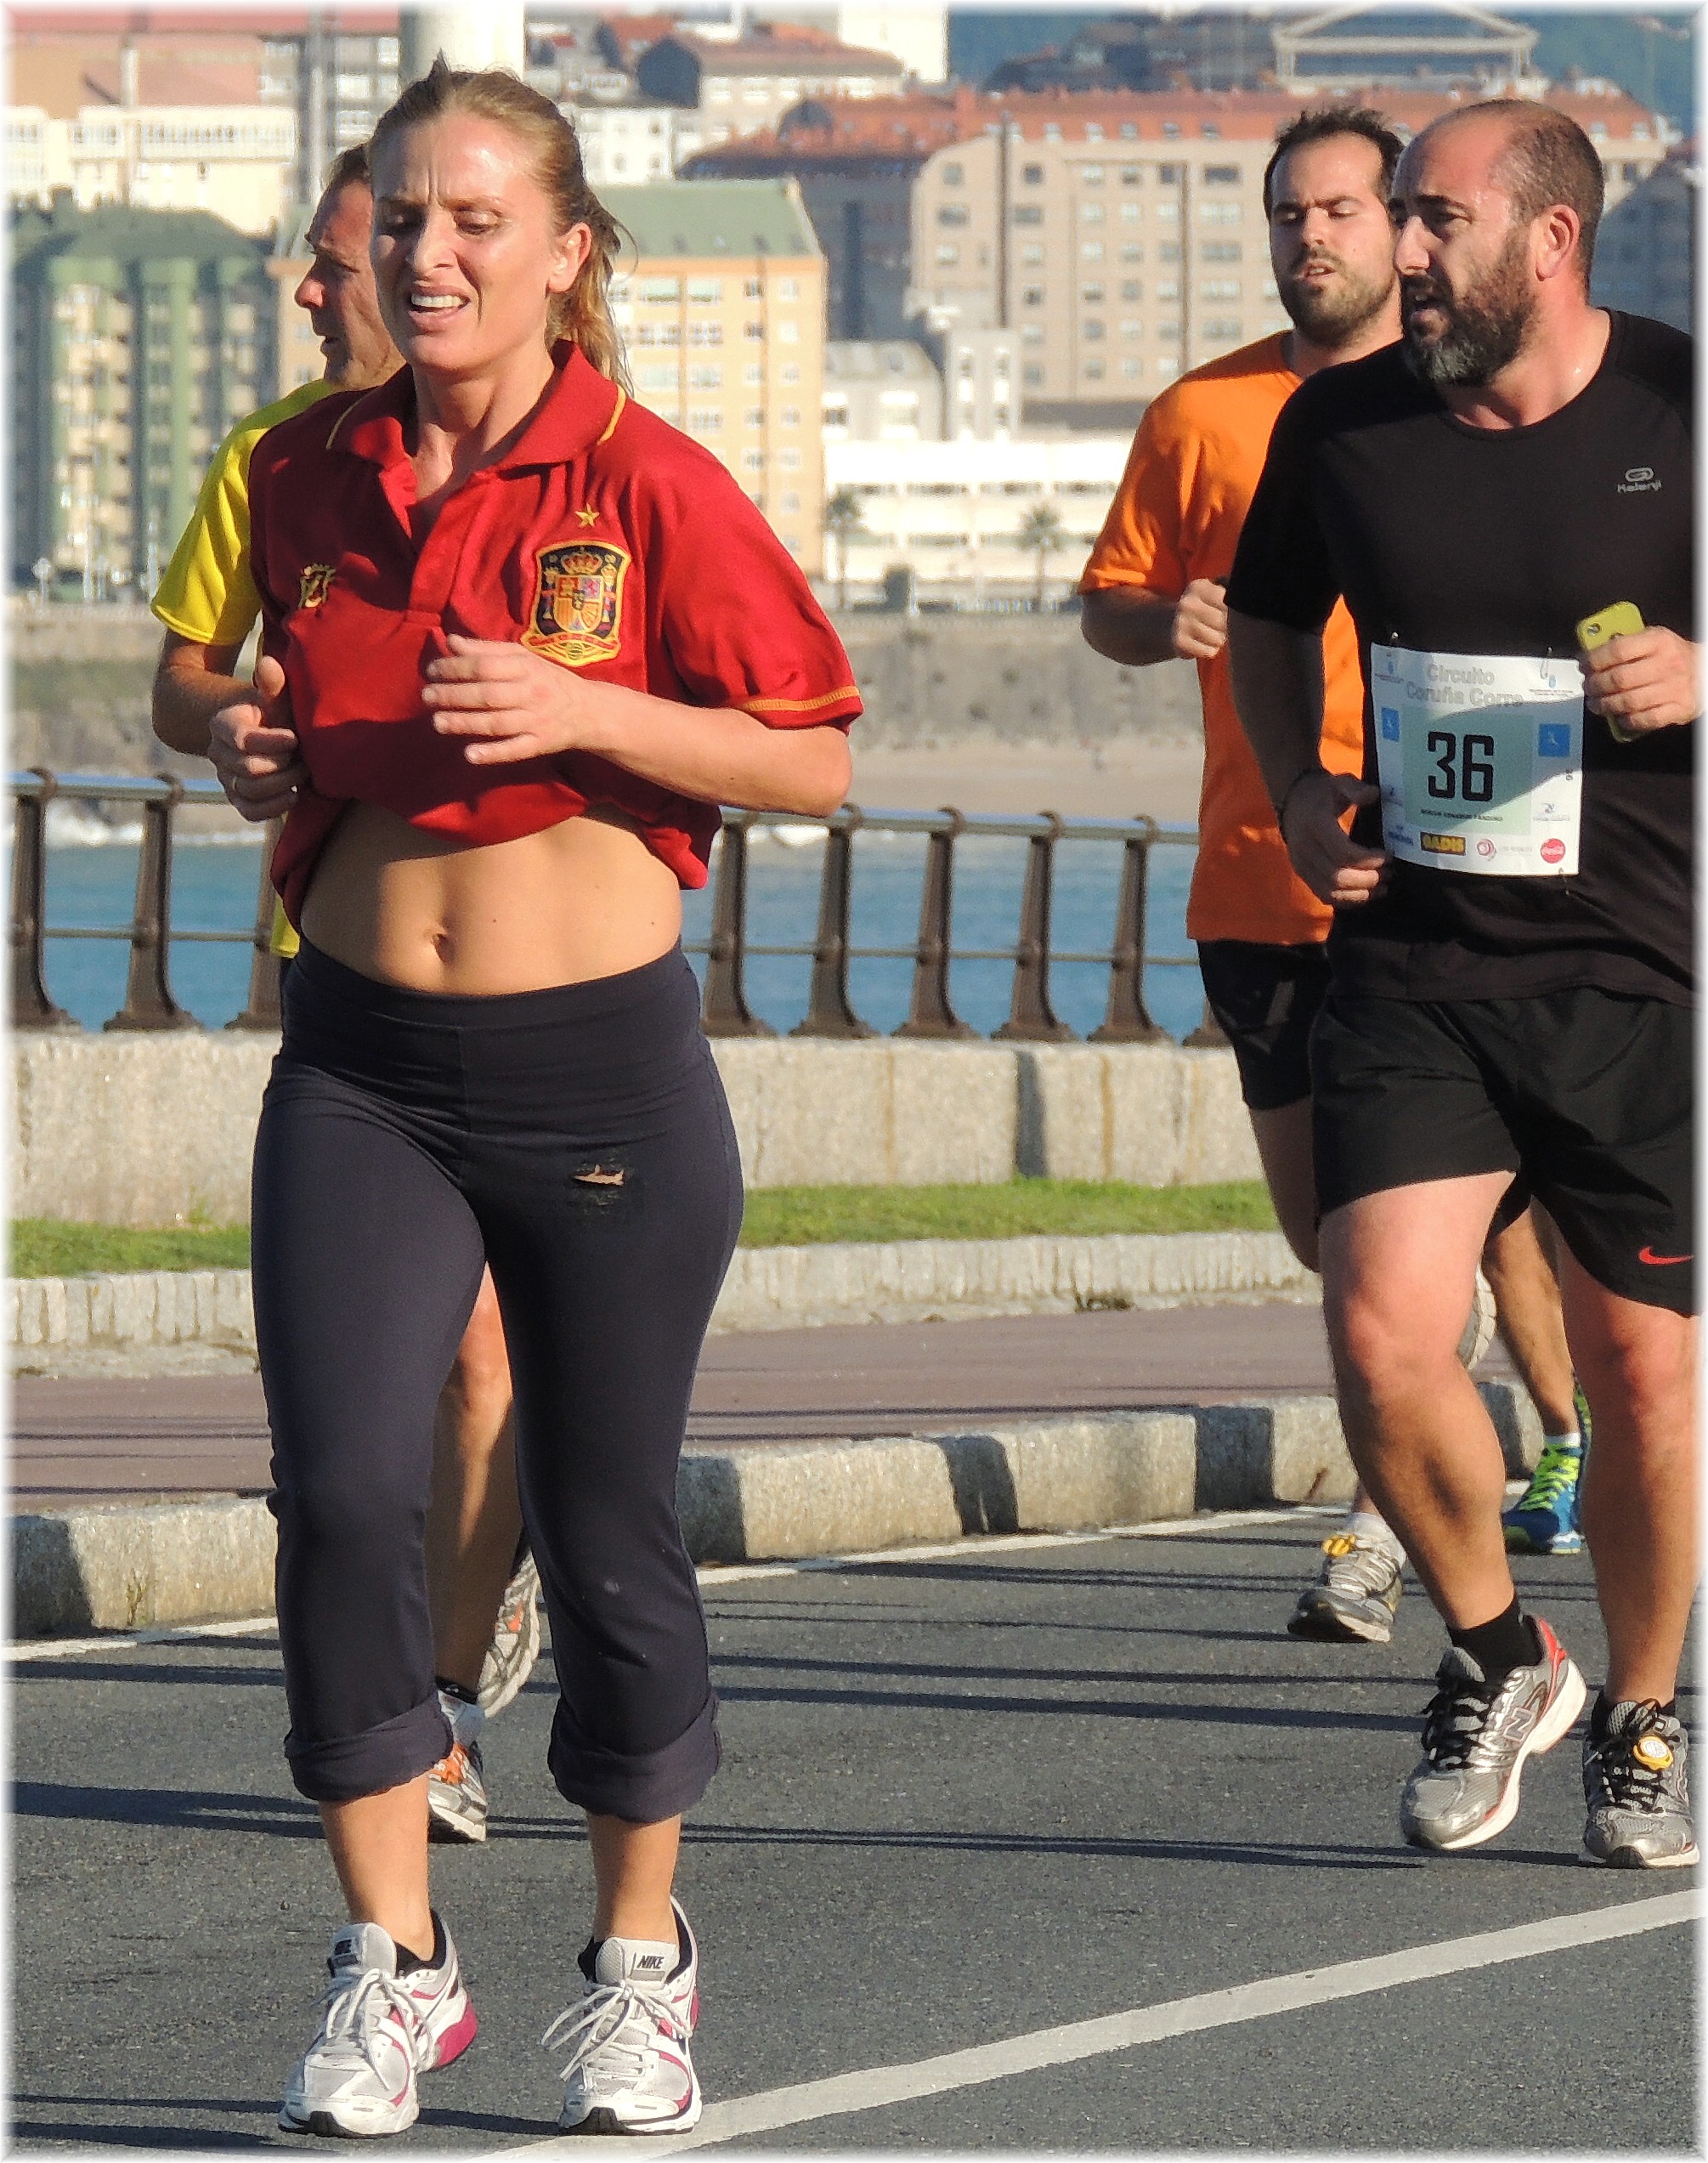
person, running, recreation, jogging, marathon, sports, endurance, athletics, sprint, physical exercise, outdoor recreation, human action, endurance sports, duathlon, track and field athletics, long distance running, half marathon